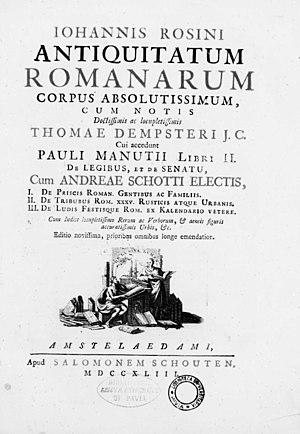
Johann Roszfeld, en latin Johannes Rosinus, né à Eisenach en Thuringe en 1551, est un historien et antiquaire allemand qui enseigna à Ratisbonne avant de se consacrer à la prédication. Le livre Antiquitatum Romanarum corpus absolutissimum est son travail le plus célèbre, et a d'abord paru à Bâle en 1583.